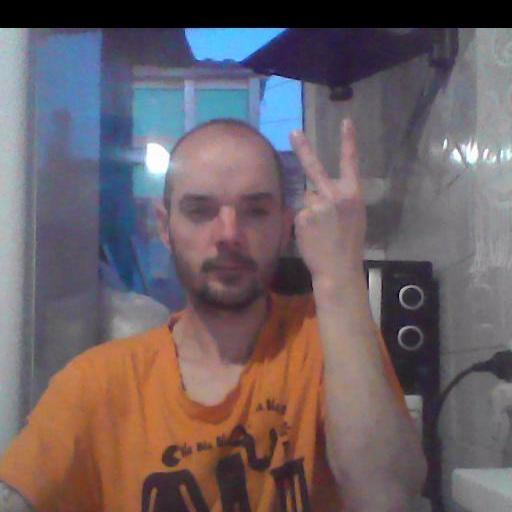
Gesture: peace_inverted